Avitall Gerstetter

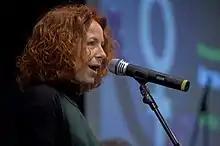
Avitalli Gerstetter (2019)

Avitall Gerstetter (born 1972 ) is the first female hazzan (cantor) in Jewish Renewal and the first female cantor in Germany.